Michael Jacobs (footballer)

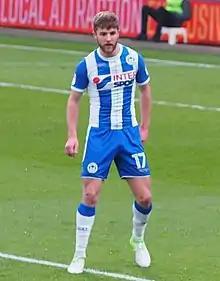
Jacobs playing for Wigan Athletic in 2018

Michael Edward Jacobs (born 4 November 1991) is an English professional footballer who plays as a left winger for EFL League One club Northampton Town.